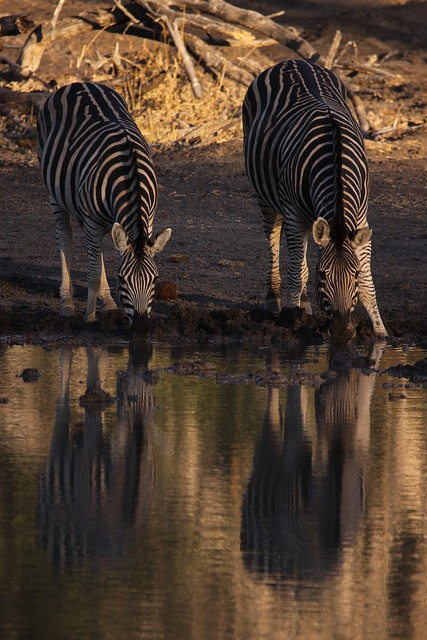
A couple of zebra drinking from a lake together.
Two zebras bending down to drink some water.
a few zebras drink from a  water pond
Two zebras drinking water from a pond next to a dry landscape.
Two zebras are drinking water from the lake.